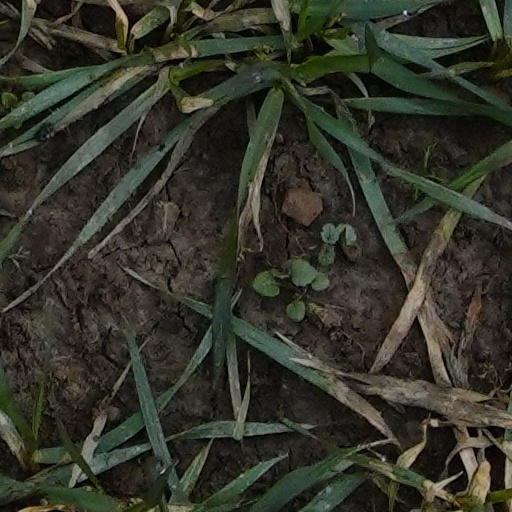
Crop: wheat